Jigsaw puzzle

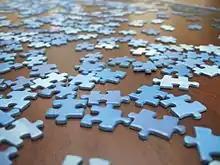
Paperboard jigsaw pieces

The name "jigsaw" came to be associated with the puzzle around 1880 when fretsaws became the tool of choice for cutting the shapes. Along with fretsaws, jigsaws and scroll saws have also been noted as tools used to cut jigsaw puzzles into pieces. The term "jigsaw puzzle" dates back to 1906.